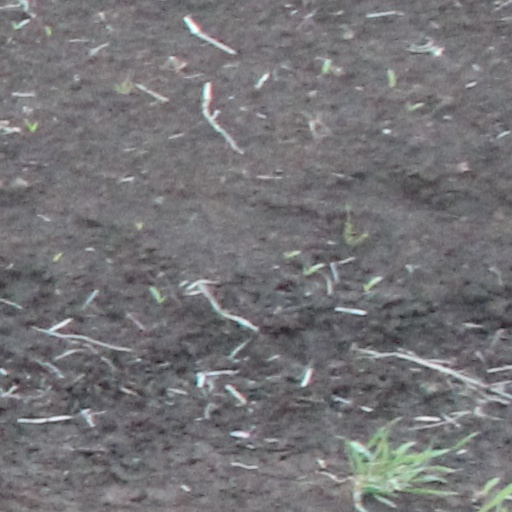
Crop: wheat